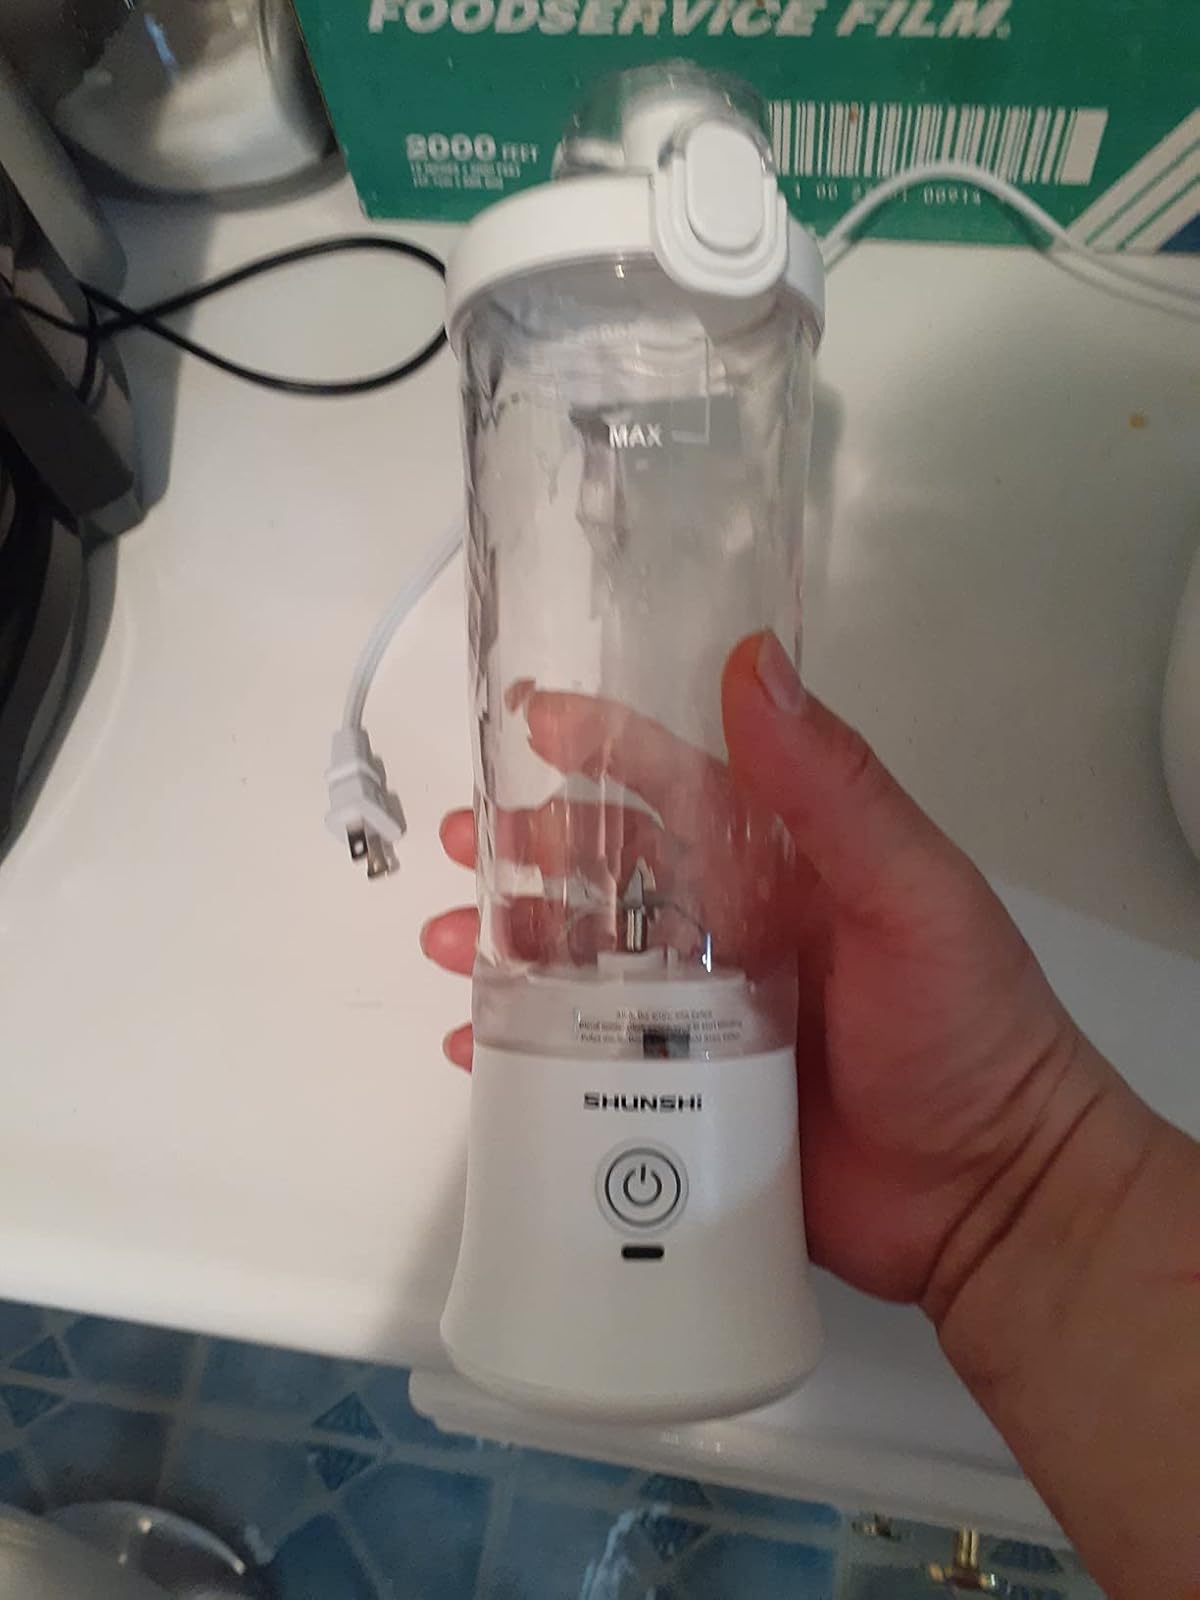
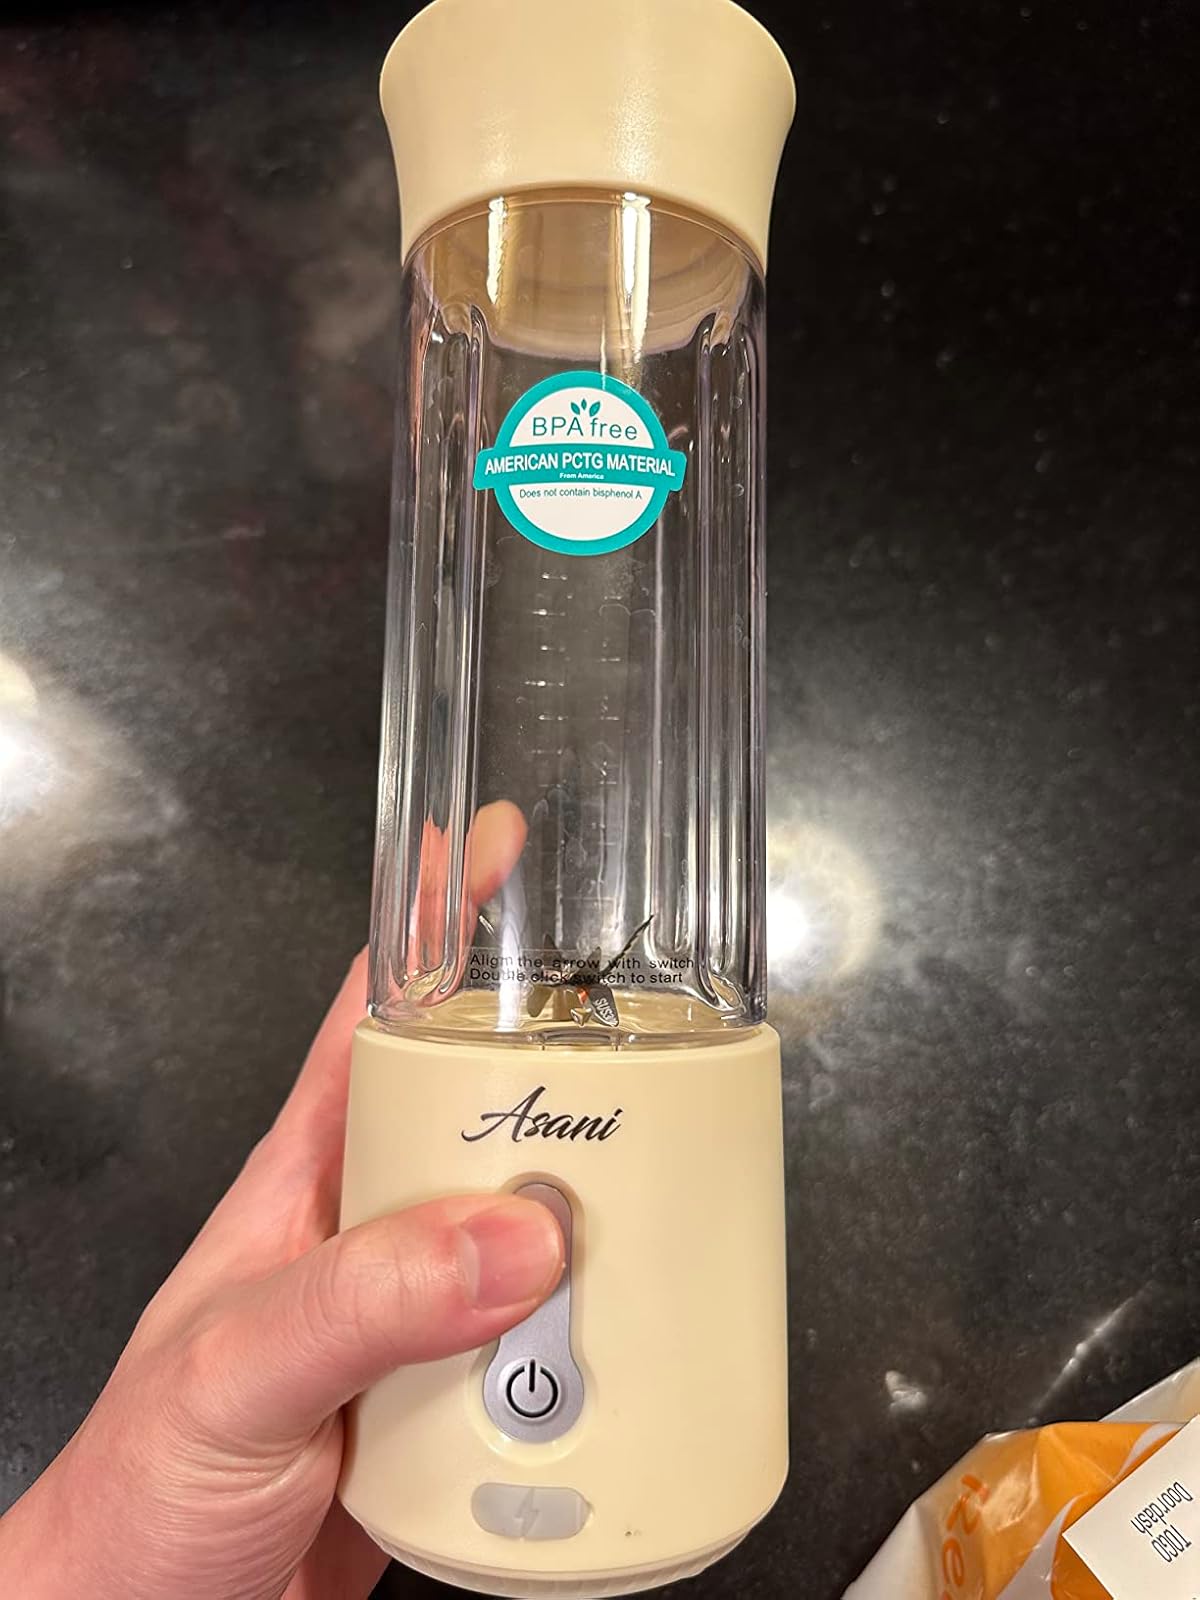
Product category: items_blender
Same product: no